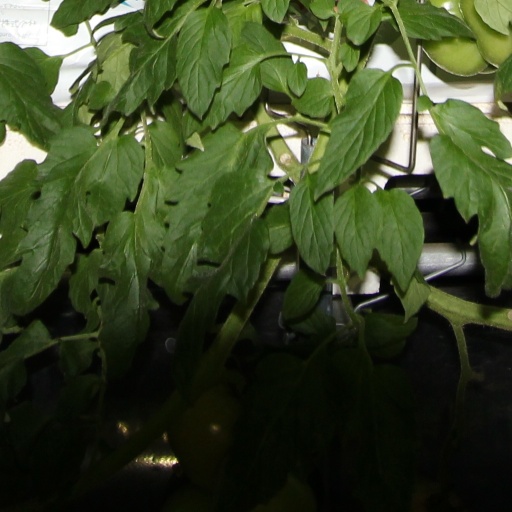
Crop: tomato